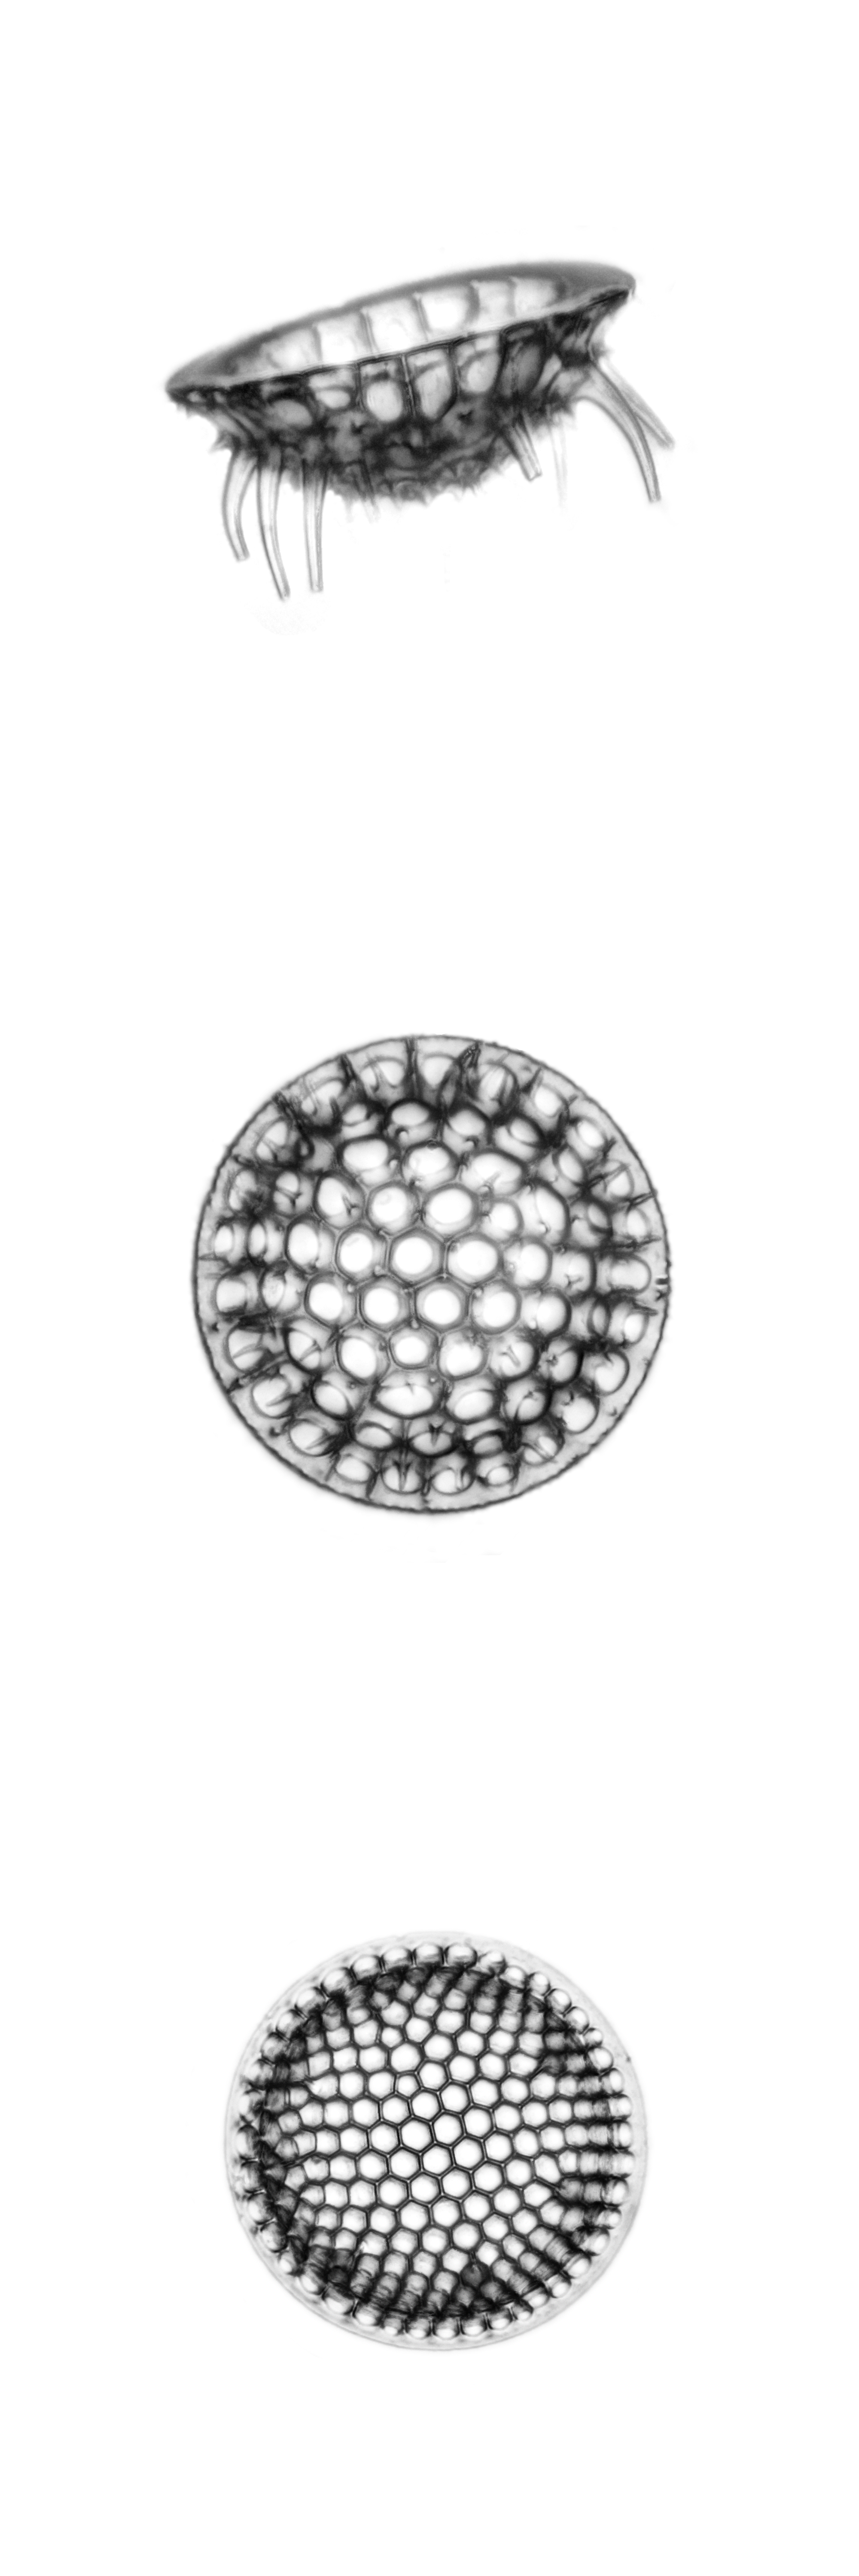
micro, algae, mikro, shape, protist, protists, protisten, einzeller, unicellular, protozoa, protozoen, protozoe, plankton, mikroskop, mikrofotografie, mikrofoto, microscop, microphotography, alga, algen, alge, diatom, diatoms, diatomee, diatomeen, kieselalgen, kieselalge, dishware